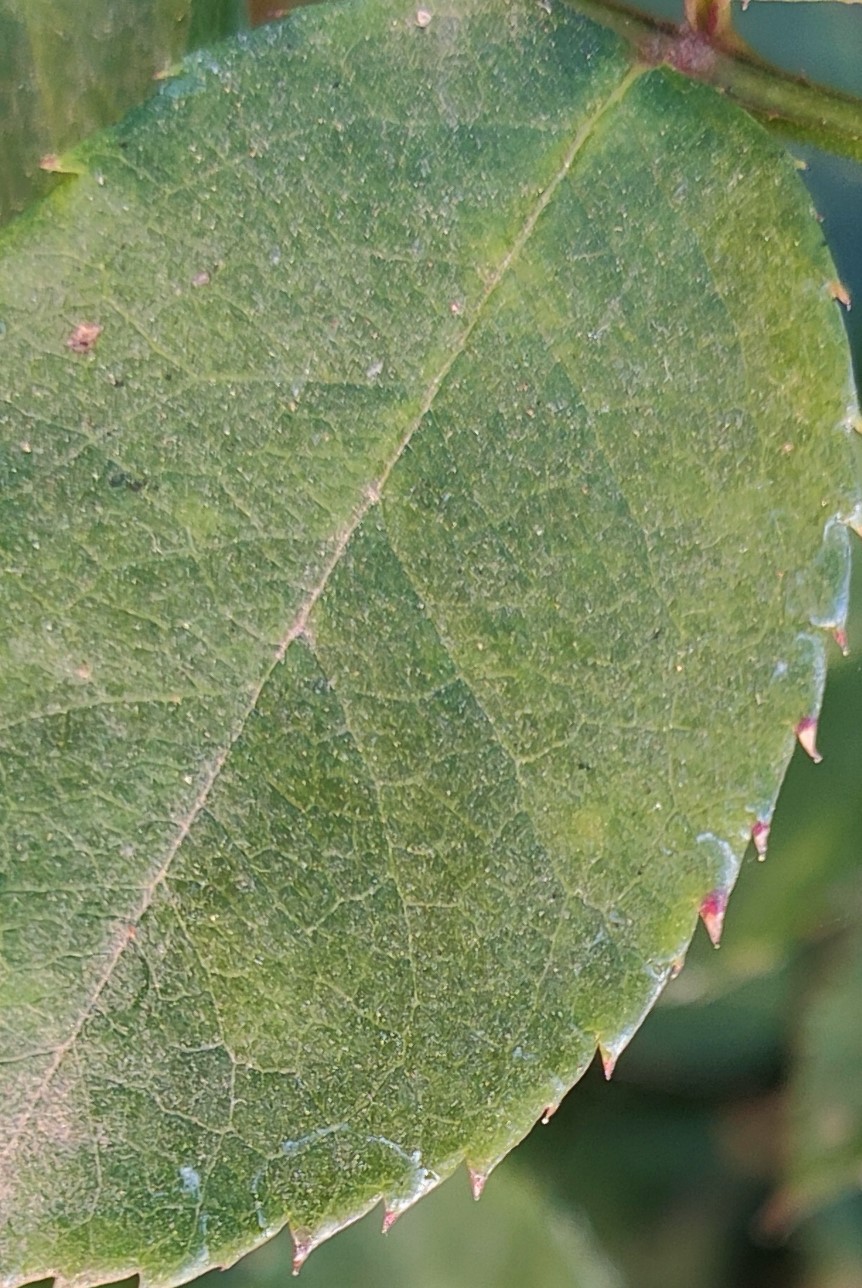
Label: Fresh Leaf